Perkz

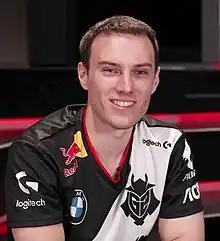
Perkz with G2 Esports in 2020

Luka Perković (born 30 September 1998), better known as Perkz (previously stylized as PERKZ and before that as PerkZ), is a former Croatian professional "League of Legends" player.